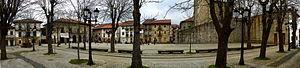
Otxandio en basque ou Ochandiano en espagnol est une commune de Biscaye dans la communauté autonome du Pays basque en Espagne.